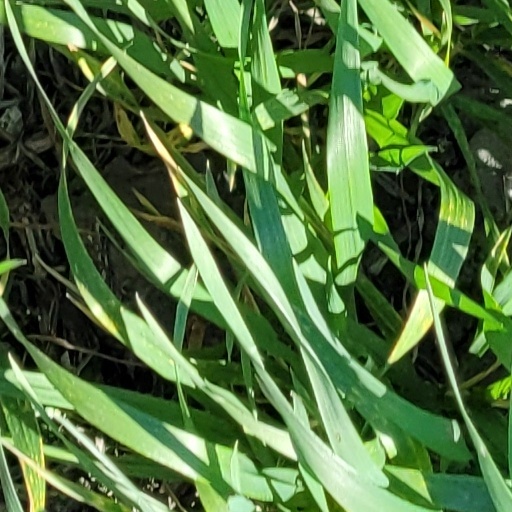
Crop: wheat